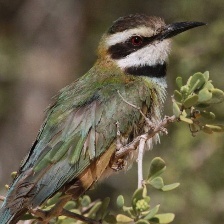
Species: WHITE THROATED BEE EATER
Scientific name: MEROPS ALBICOLLIS
ImageNet parent category: bee_eater